The Trip to Italy

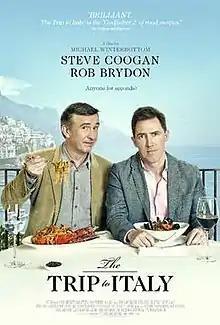
Film poster

The Trip to Italy is a 2014 British comedy film written and directed by Michael Winterbottom. It is the sequel of Winterbottom's TV series "The Trip", and also stars Steve Coogan and Rob Brydon as fictionalized versions of themselves. The film had its world premiere at the 2014 Sundance Film Festival on 20 January 2014. Following the premiere, a second TV series, also titled "The Trip to Italy", was broadcast on BBC Two. The movie is the edited version of the TV show.